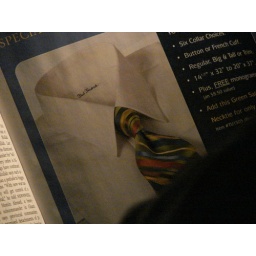
Here's an experiment in zooming. Snapped this pic from the magazine the guy in the airplane seat diagonal from me was reading.